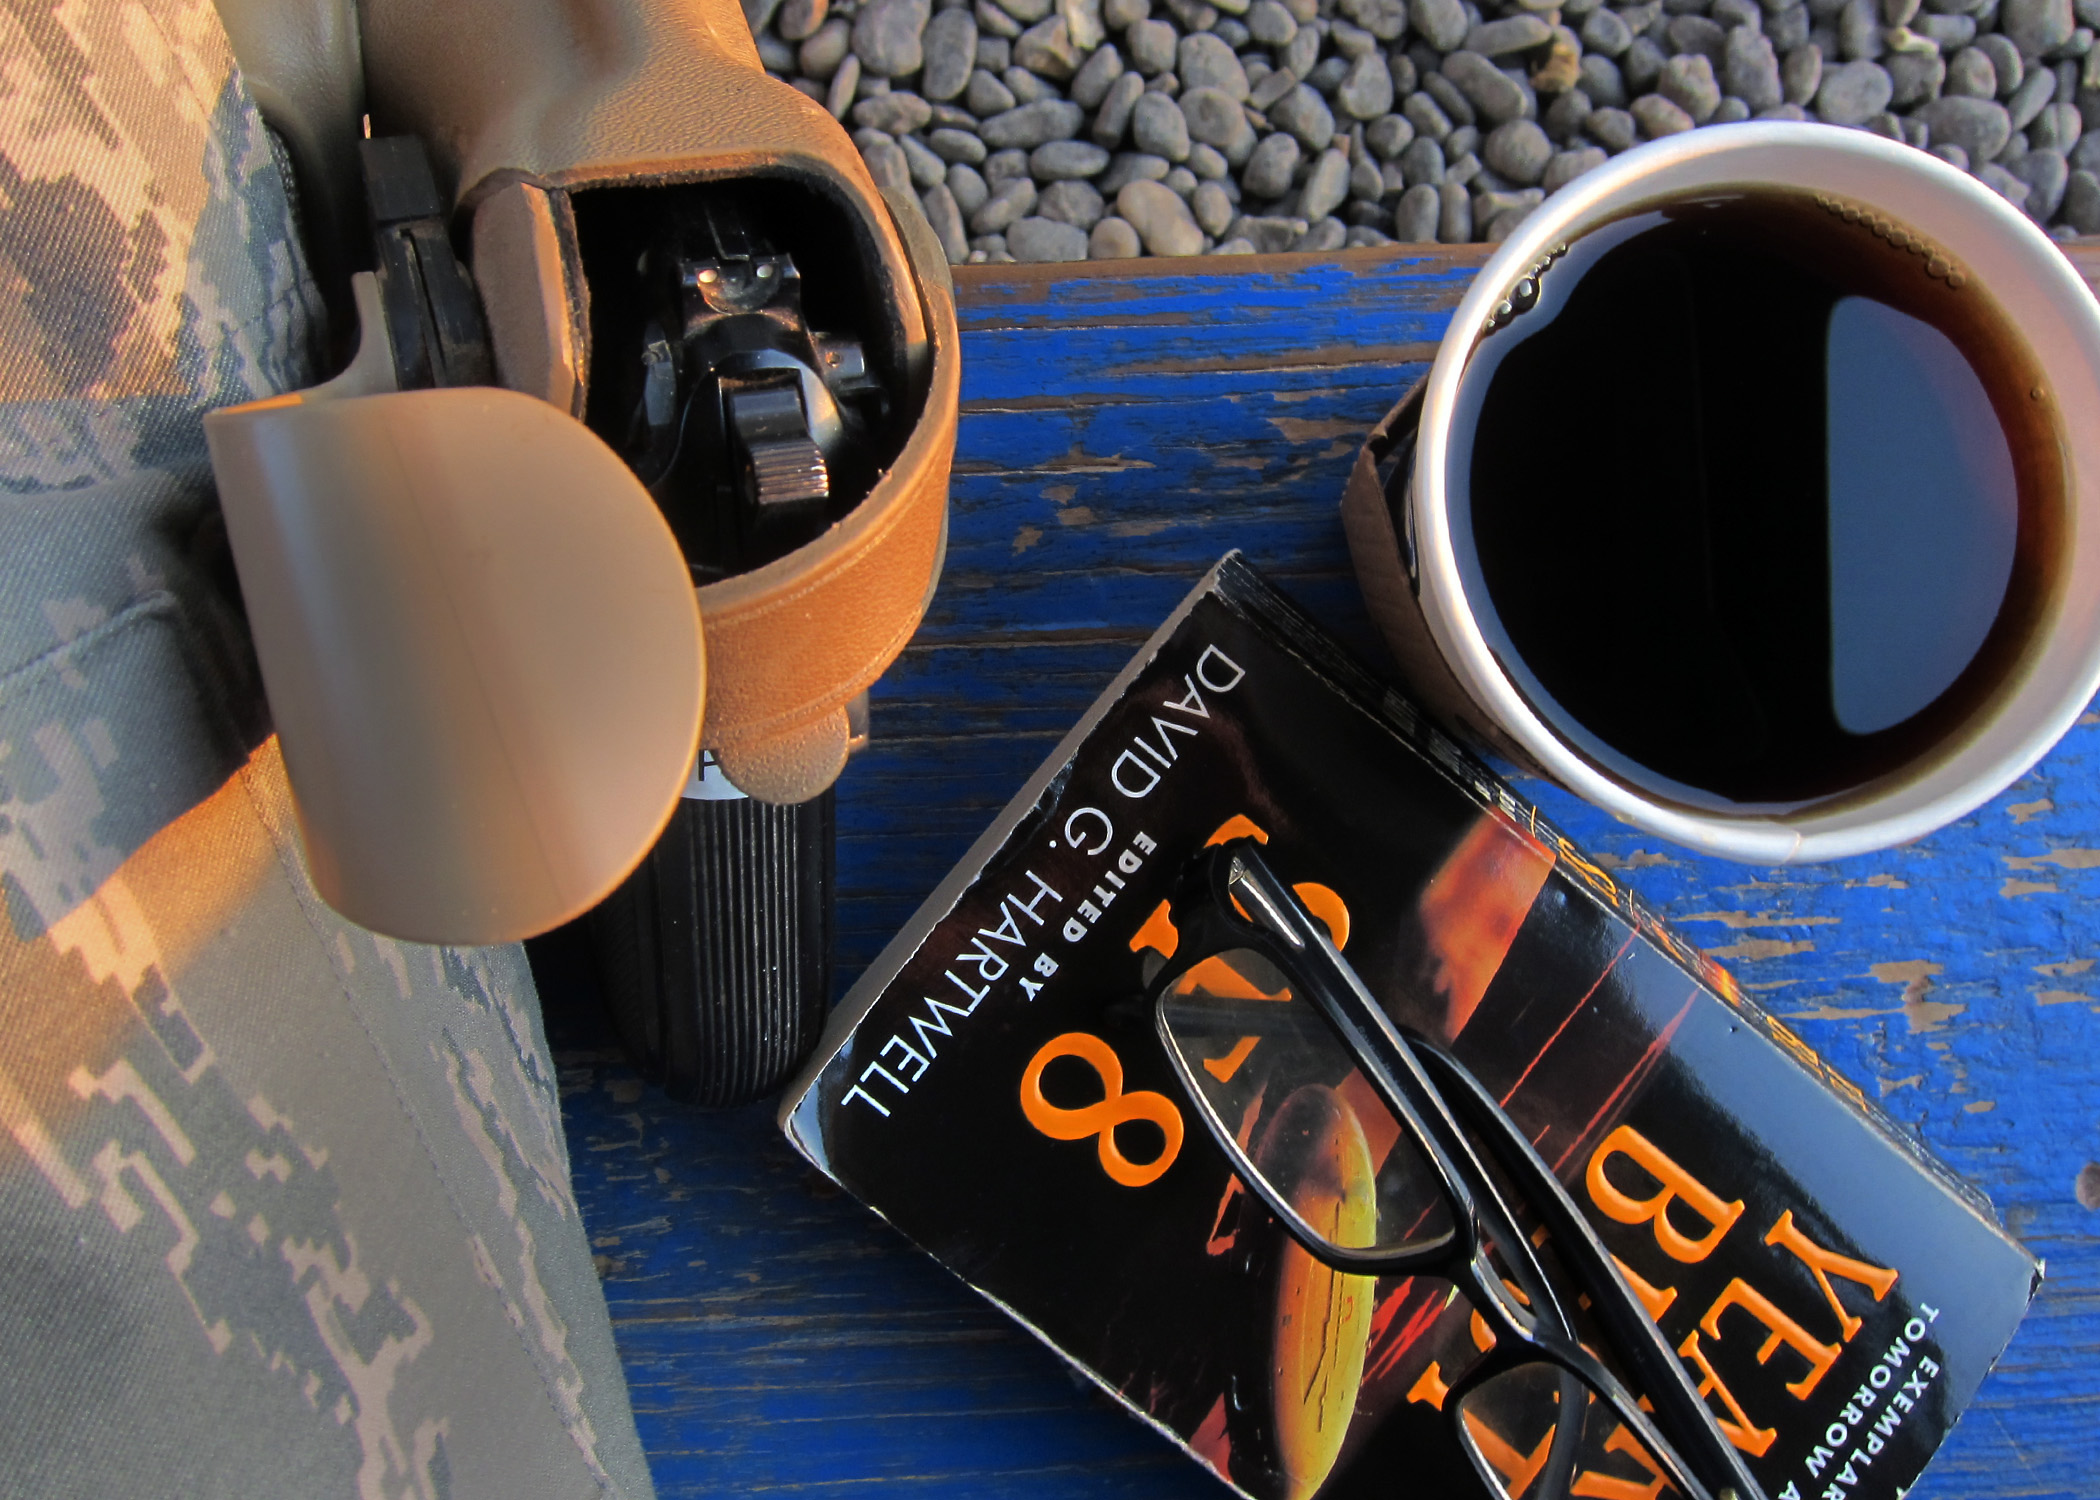
coffee, drink, brand, sciencefiction, iraq, jointbasebalad, bluebench